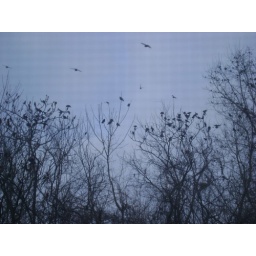
Hundreds of birds in the trees